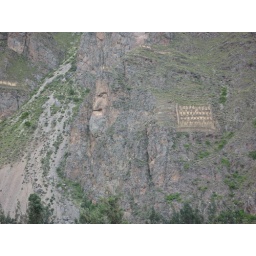
A face in the mountain